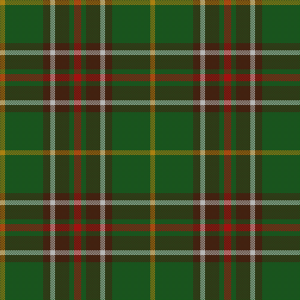
Les provinces et territoires du Canada ont pour emblèmes des drapeaux et des armoiries ainsi que des plantes ou animaux emblématiques.